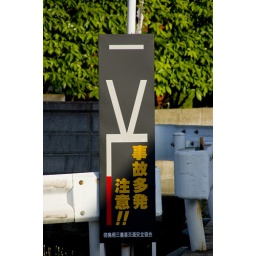
At night the white lines glow and it looks like a policeman standing beside the road catching speeders.